Mallikarjuna Temple, Goa

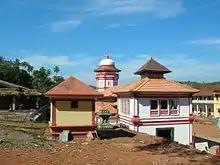
Mallikarjuna Temple, Canacona, Goa

The Mallikarjuna Temple is a hindu temple dedicated to Mallikarjun, an incarnation of Shiva which is situated in the "Sristhal" village that is 7 km northeast of Chaudi in Canacona taluk in the South Goa district of Goa, India. The shrine is known to be one of the oldest in Goa and is situated amidst natural surroundings in a valley completely surrounded by mountains. The temple is believed to be constructed during the middle of the 16th century, as per the writing on a plaque near the temple dome, by ancestors of the Kshatriya samaj. It was refurbished in the year 1778. The main deity of the temple is referred to as Advat Sinhasanadheeshwara Mahapati by his devotees. His consort is referred to as Devati.